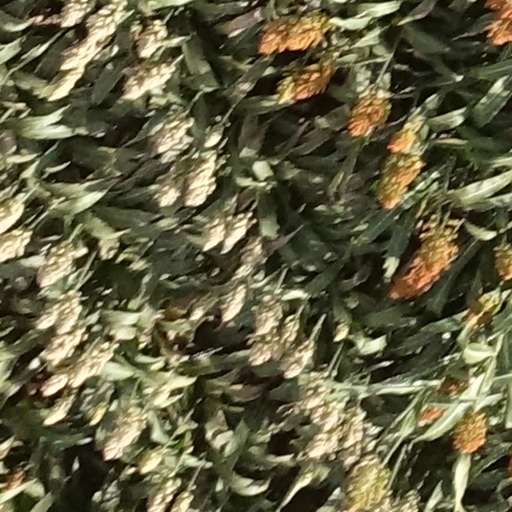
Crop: sorghum